Niyamam Enthucheyyum

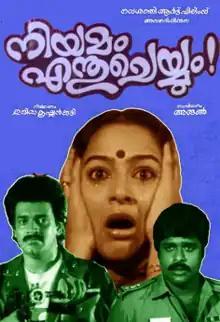
Promotional Poster

Niyamam Enthucheyyum is a 1990 Indian Malayalam-language film directed by Arun, starring Shankar.